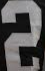
Number: 2